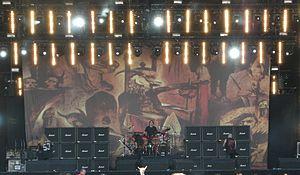
Reign in Blood est le troisième album studio du groupe américain de thrash metal Slayer, sorti le 7 octobre 1986 chez Def Jam Recordings. Ce nouvel album marque un changement dans la carrière de Slayer : les chansons sont plus courtes et plus rapides avec une meilleure qualité de production, les chansons sont plus proches d'une structure hardcore contrairement aux chansons longues et complexes de Hell Awaits. Cet album marque également la première collaboration du groupe avec le producteur de disque Rick Rubin et c'est cette collaboration qui a fait évoluer le son du groupe. Le magazine Kerrang! décrit Reign in Blood comme « le meilleur album heavy de tous les temps avec Master of Puppets de Metallica », et devient également un point tournant pour le thrash metal et le speed metal.